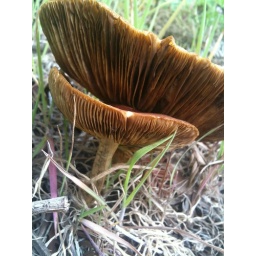
Found in the grass under some pine trees